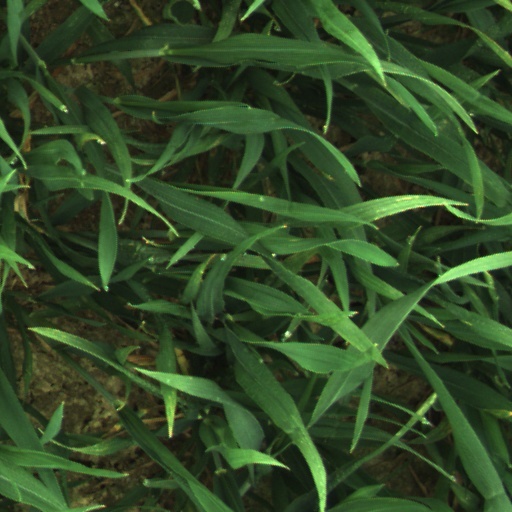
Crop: wheat